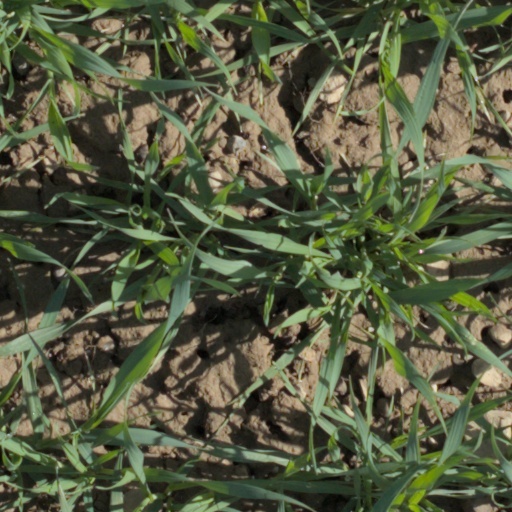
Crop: wheat